Palash Upazila

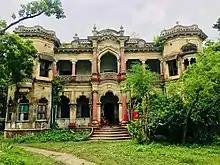

During the British rule, the area suffered greatly from the 1897 earthquakes. The Muslim zamindars of Ghorasal were a notable landowning family, either founded by Ghulam Nabi or Abu Yusuf Lutful Kabir Fenu Miah. Fenu Miah's son was Manu Miah, and other notable members of the family include Najmul Hasan and Maulvi Abdul Qadir. The Hindu Sahas were another notable zamindar family, who were based in Danga. The final zamindar was Lakkhan Saha who had three sons; Nikunja Saha, Perimohan Saha and Bangku Saha. Following the Partition of India in 1947 and the Bangladesh Liberation War in 1971, Bangku and Nikunja respectively migrated to India. Perimohan inherited the land and was succeeded by his only son, Bauddha Narayana Saha who sold the estate to Ahammad Ali, a Bengali Muslim wakil. A thana (police station) was founded at Palash in 1977. In 1980, the Khilpara Darul Ulum Alim Madrasa was established through the initiative of Abdul Aziz and Shafaz Uddin.